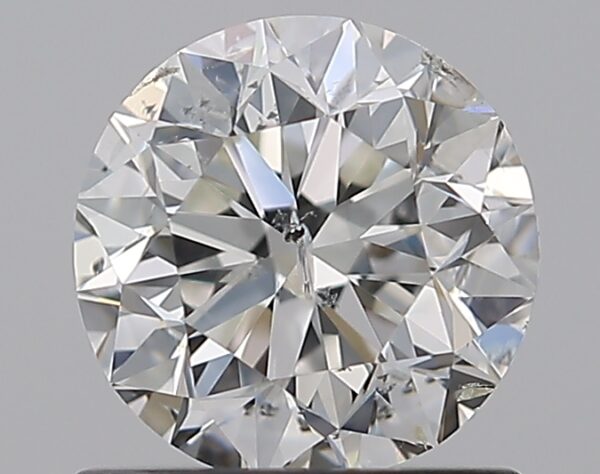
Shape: round
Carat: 1
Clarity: SI2
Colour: G
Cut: VG
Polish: EX
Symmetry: EX
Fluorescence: N
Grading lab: IGI
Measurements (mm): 6.25 x 6.17 x 4.04